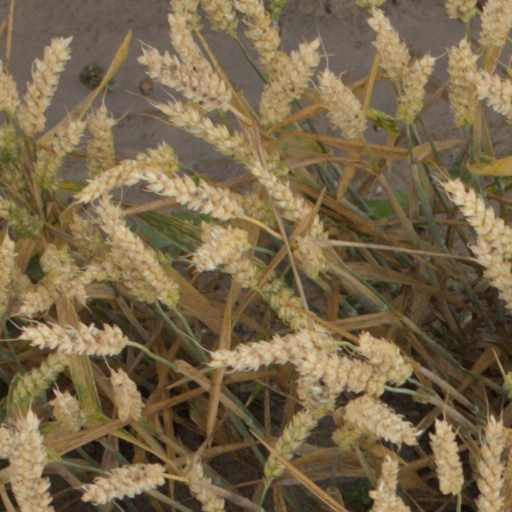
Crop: wheat